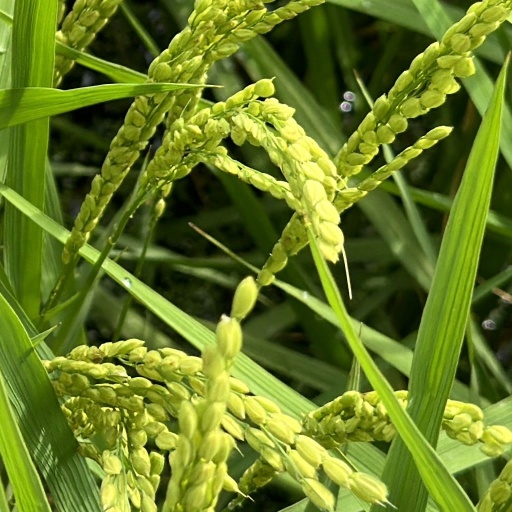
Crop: rice